Kapaleeshwarar Temple

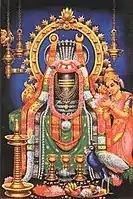
Image of Karpagambal and Kapaleeshwarar

The temple's name is derived from the words "kapala" (head) and "Ishvara", an epithet of Shiva. According to the "Puranas", during the meeting of the deities Brahma and Shiva at top of Mount Kailash, Brahma failed to show the due respect to Shiva. Due to this, Shiva plucked off one of the five heads ("kapala") of Brahma. In an act of penance, Brahma came down to the site of Mylapore and installed a lingam to please Shiva. This place is known as Sukra Puri, Veda Puri, among many other names including "Kailaye Mayilai" and "Mayilaye Kayilai". According to regional legend, Shiva's consort Parvati (Karpagambal), due to a curse became a pea-hen and did penance here to get back her original form. Her son Murugan received the spear (vel) for the destruction of a demon from Parvati here. Brahma had worshipped here to get rid of his ego and get back his power to create. The four Vedas have worshipped here. Shukra worshipped Shiva here and got back his lost eye. The daughter of Sivanesa Chettiar Angam Poompavai, who died due to snake bite, was resurrected here by the powers of the Nayanar saint Sambandar. Vayilar, another Nayanar saint, attained salvation here.